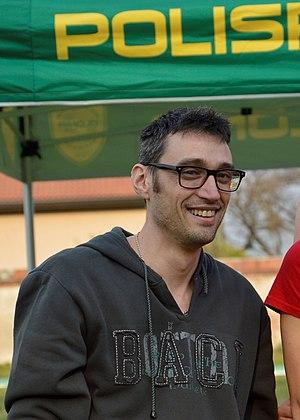
Gianni Carabelli est un athlète italien, spécialiste du 400 m haies.